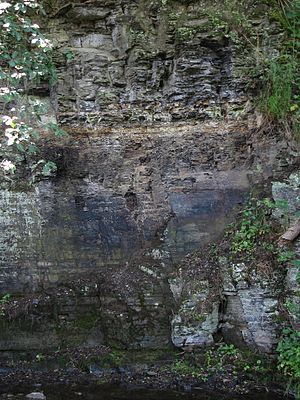
Bornholms geologi / Palæozoiske aflejringer / Skifre fra Ordovicium og Silur
Grænsen mellem den sen-ordoviciske Tretaspis-skifer øverst og Dicellograptus-skifer nederst er i dette profil i Læsåens brinker ved Vasegaard markeret ved de tynde gule bentonitlag cirka en tredjedel fra toppen.[43]
Grænsen mellem de Sen-Ordoviciske Jerrestad Fm øverst og Dicellograptus-skifer nederst markeret ved de tynde gule lag ca. en trediedel fra toppen; Læså ved Vasegaard.
Bornholms geologi fremviser bjergarter og aflejringer fra helt andre og ældre geologiske perioder, end tilfældet er i det øvrige Danmark. Mod nord er øen domineret af prækambrisk grundfjeld bestående af gnejser og granitter, mens den lavereliggende sydlige del af øen præges af nedre palæozoiske skifre og sandsten. En bræmme langs kysten mod sydvest er præget af overvejende løse, uhærdede aflejringer af ler og sand fra de mesozoiske perioder Jura og Kridt, samt kalksten fra Kridt. Som i resten af Danmark er undergrunden på Bornholm dækket af kvartære istidsaflejringer i form af moræner og smeltevandsaflejringer, som dog mange steder, særligt i det højtliggende grundfjeldsområde mod nord, er ganske tynde.